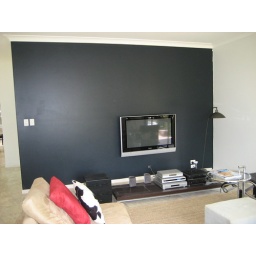
New black (actually - asphalt) wall in media room. Boat to sit on lhs of TV.